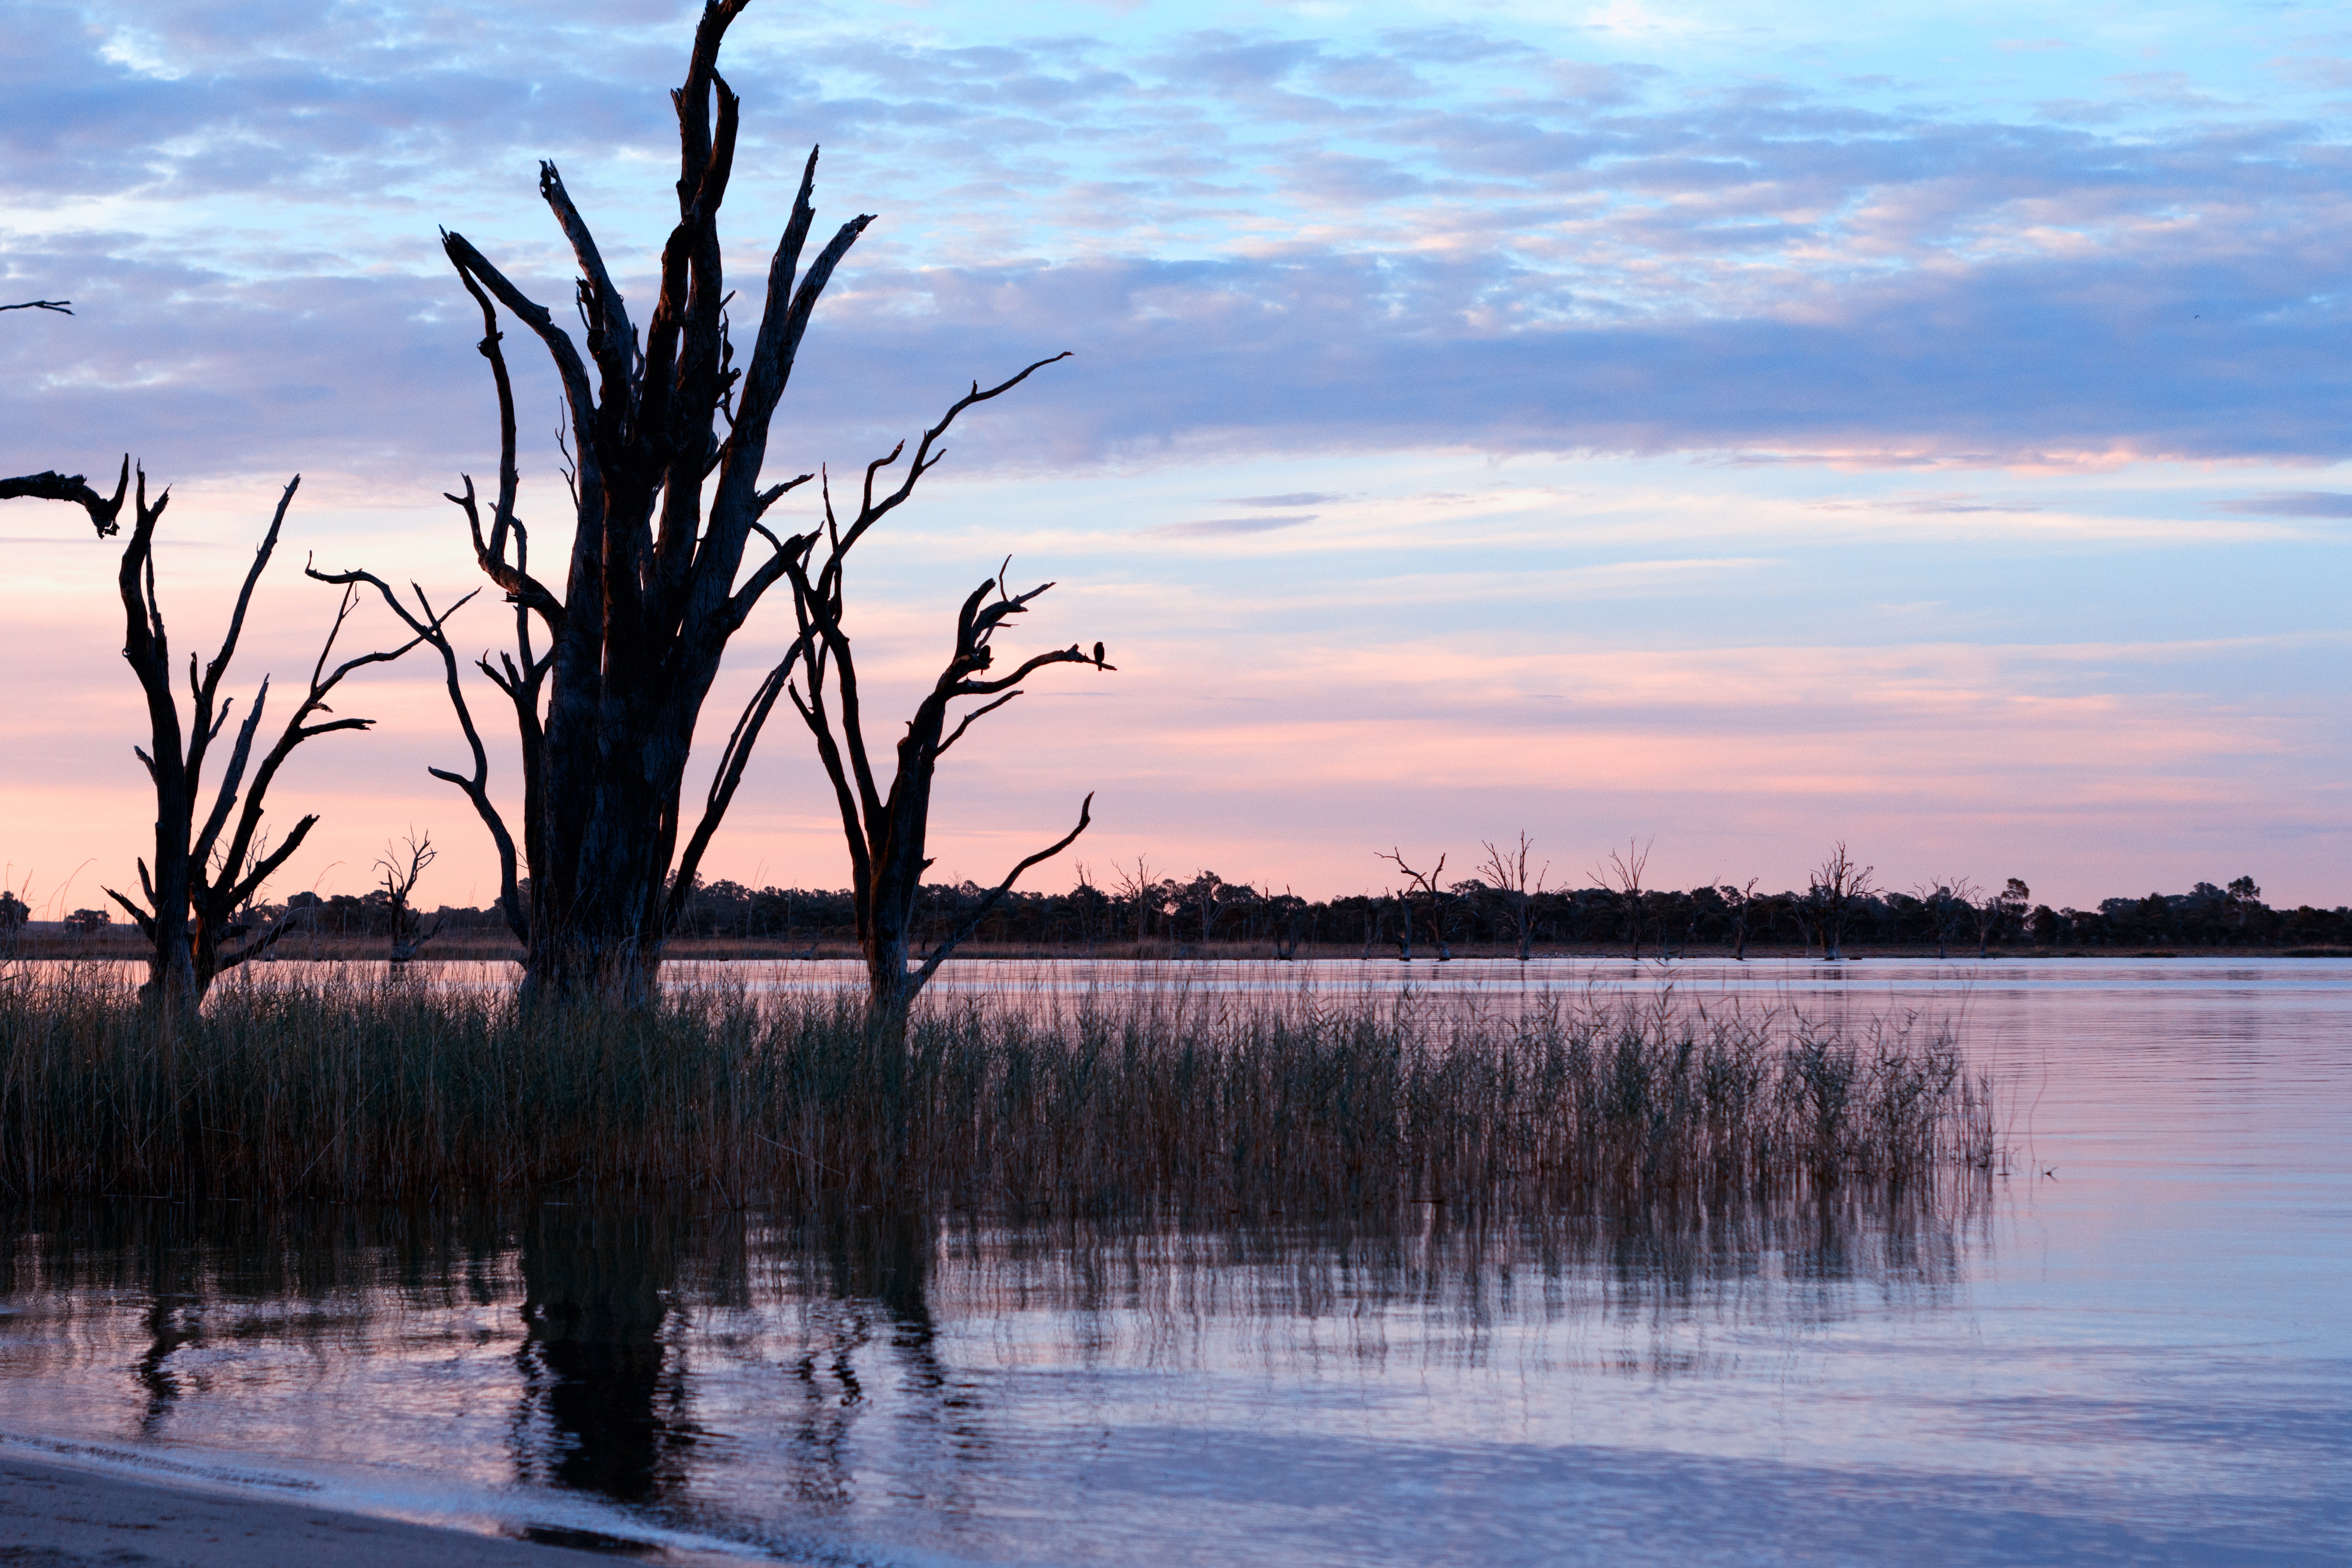
sea, tree, water, nature, horizon, marsh, silhouette, cloud, sky, sunrise, sunset, morning, shore, lake, dawn, river, dusk, evening, reflection, relax, scenic, australia, relaxation, wetland, habitat, natural environment, atmospheric phenomenon, woody plant